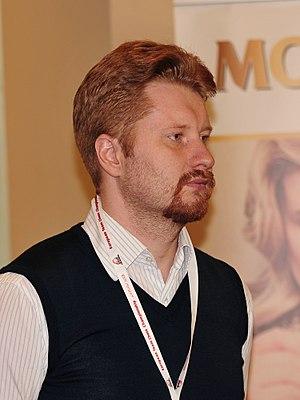
Vladimir Potkine est un grand maître international russe du jeu d'échecs, né le 28 juin 1982. Il remporte en avril 2011 le championnat d'Europe d'échecs individuel à Aix-les-Bains.